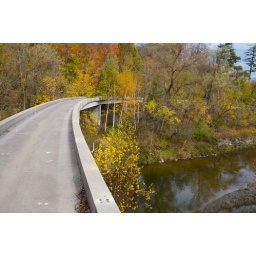
Bigger bridge over troubled water